Tsolikouri

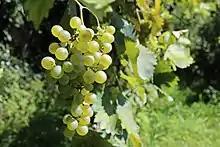
Tsolikouri.

Tsolikouri is a light yellow-skinned white grape variety grown mainly in western Imereti district of Georgia. It cultivated in Kolkhida Lowland at an altitude of above sea level.